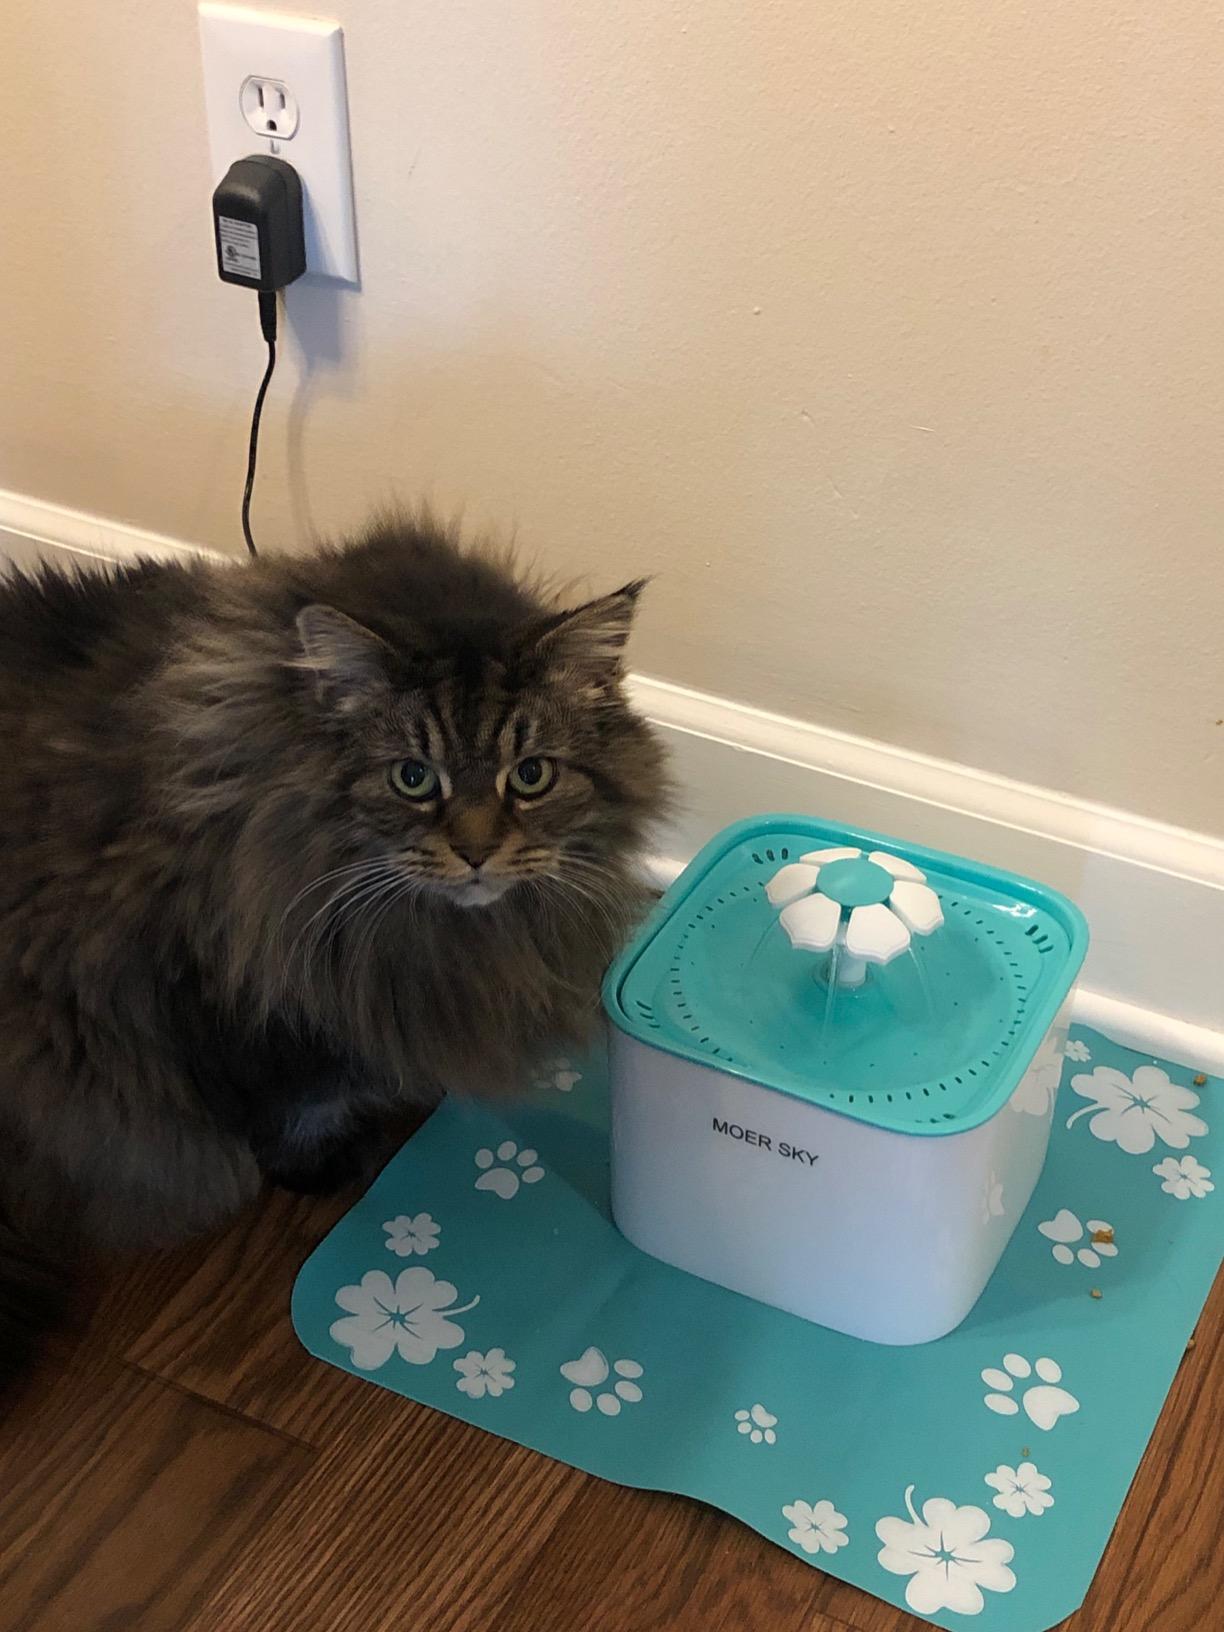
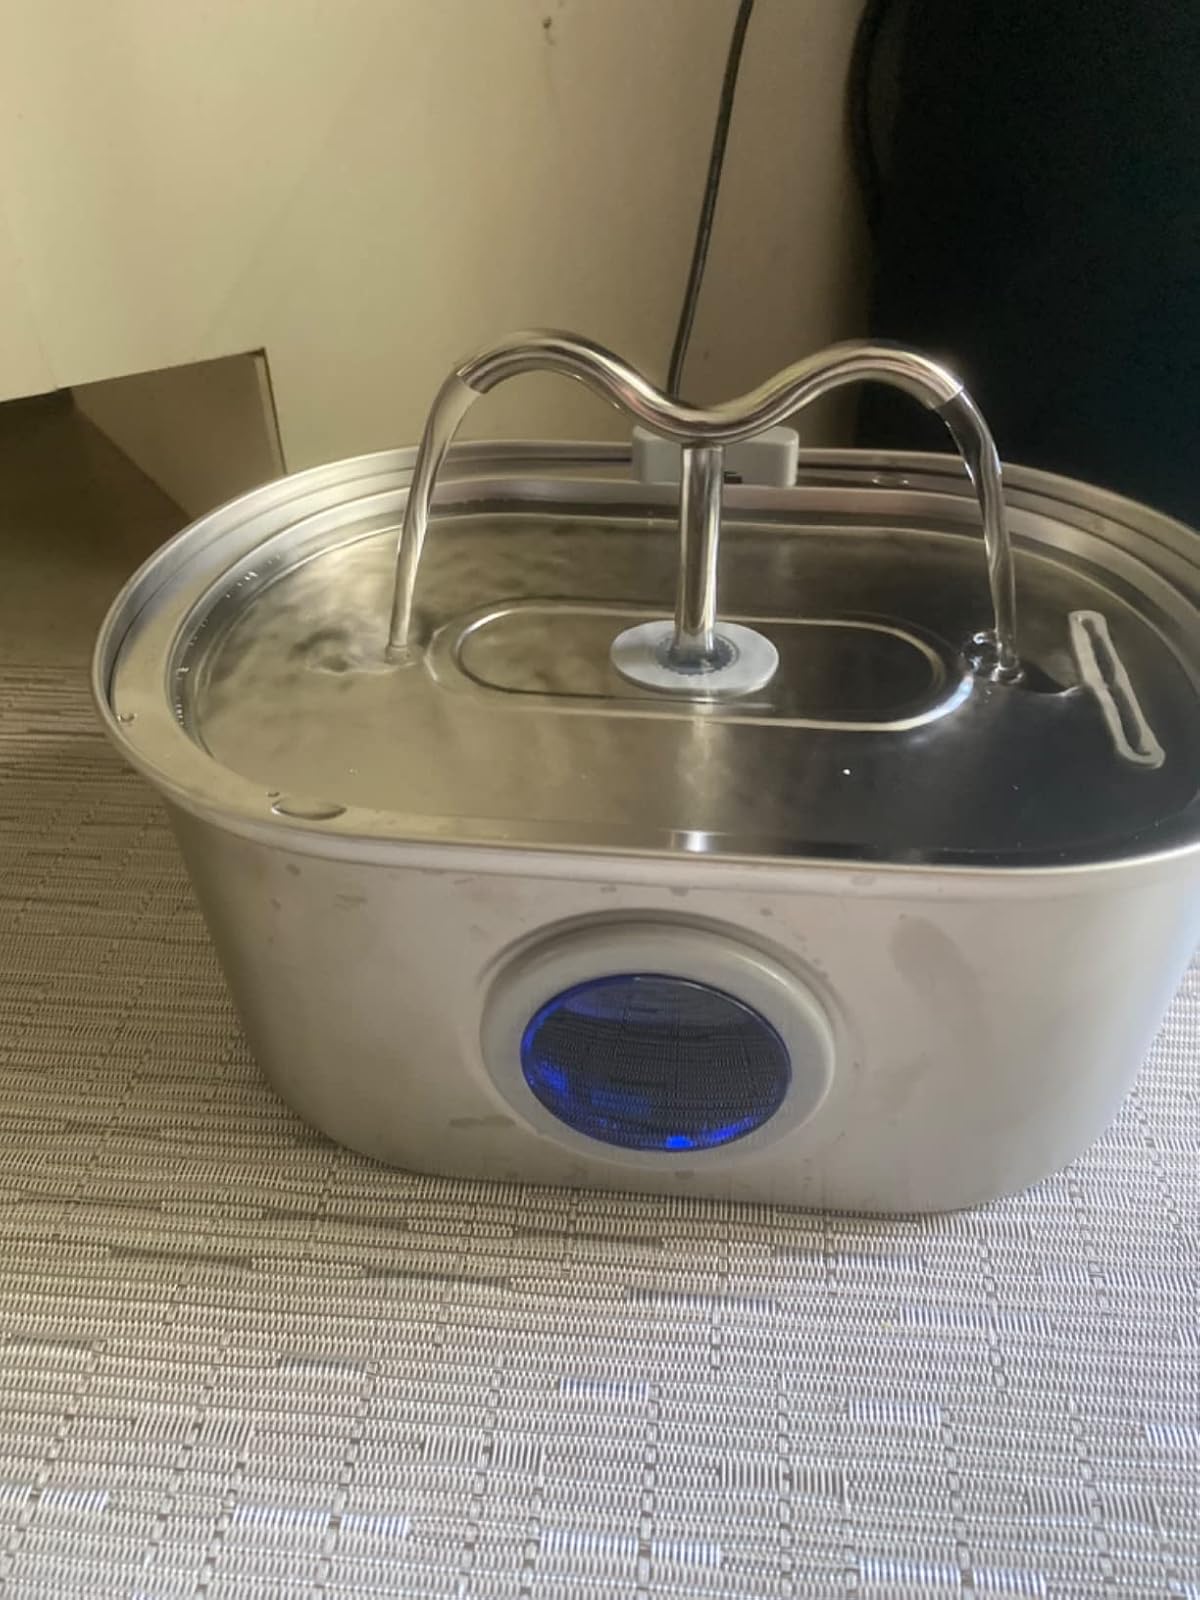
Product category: items_bowl
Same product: no